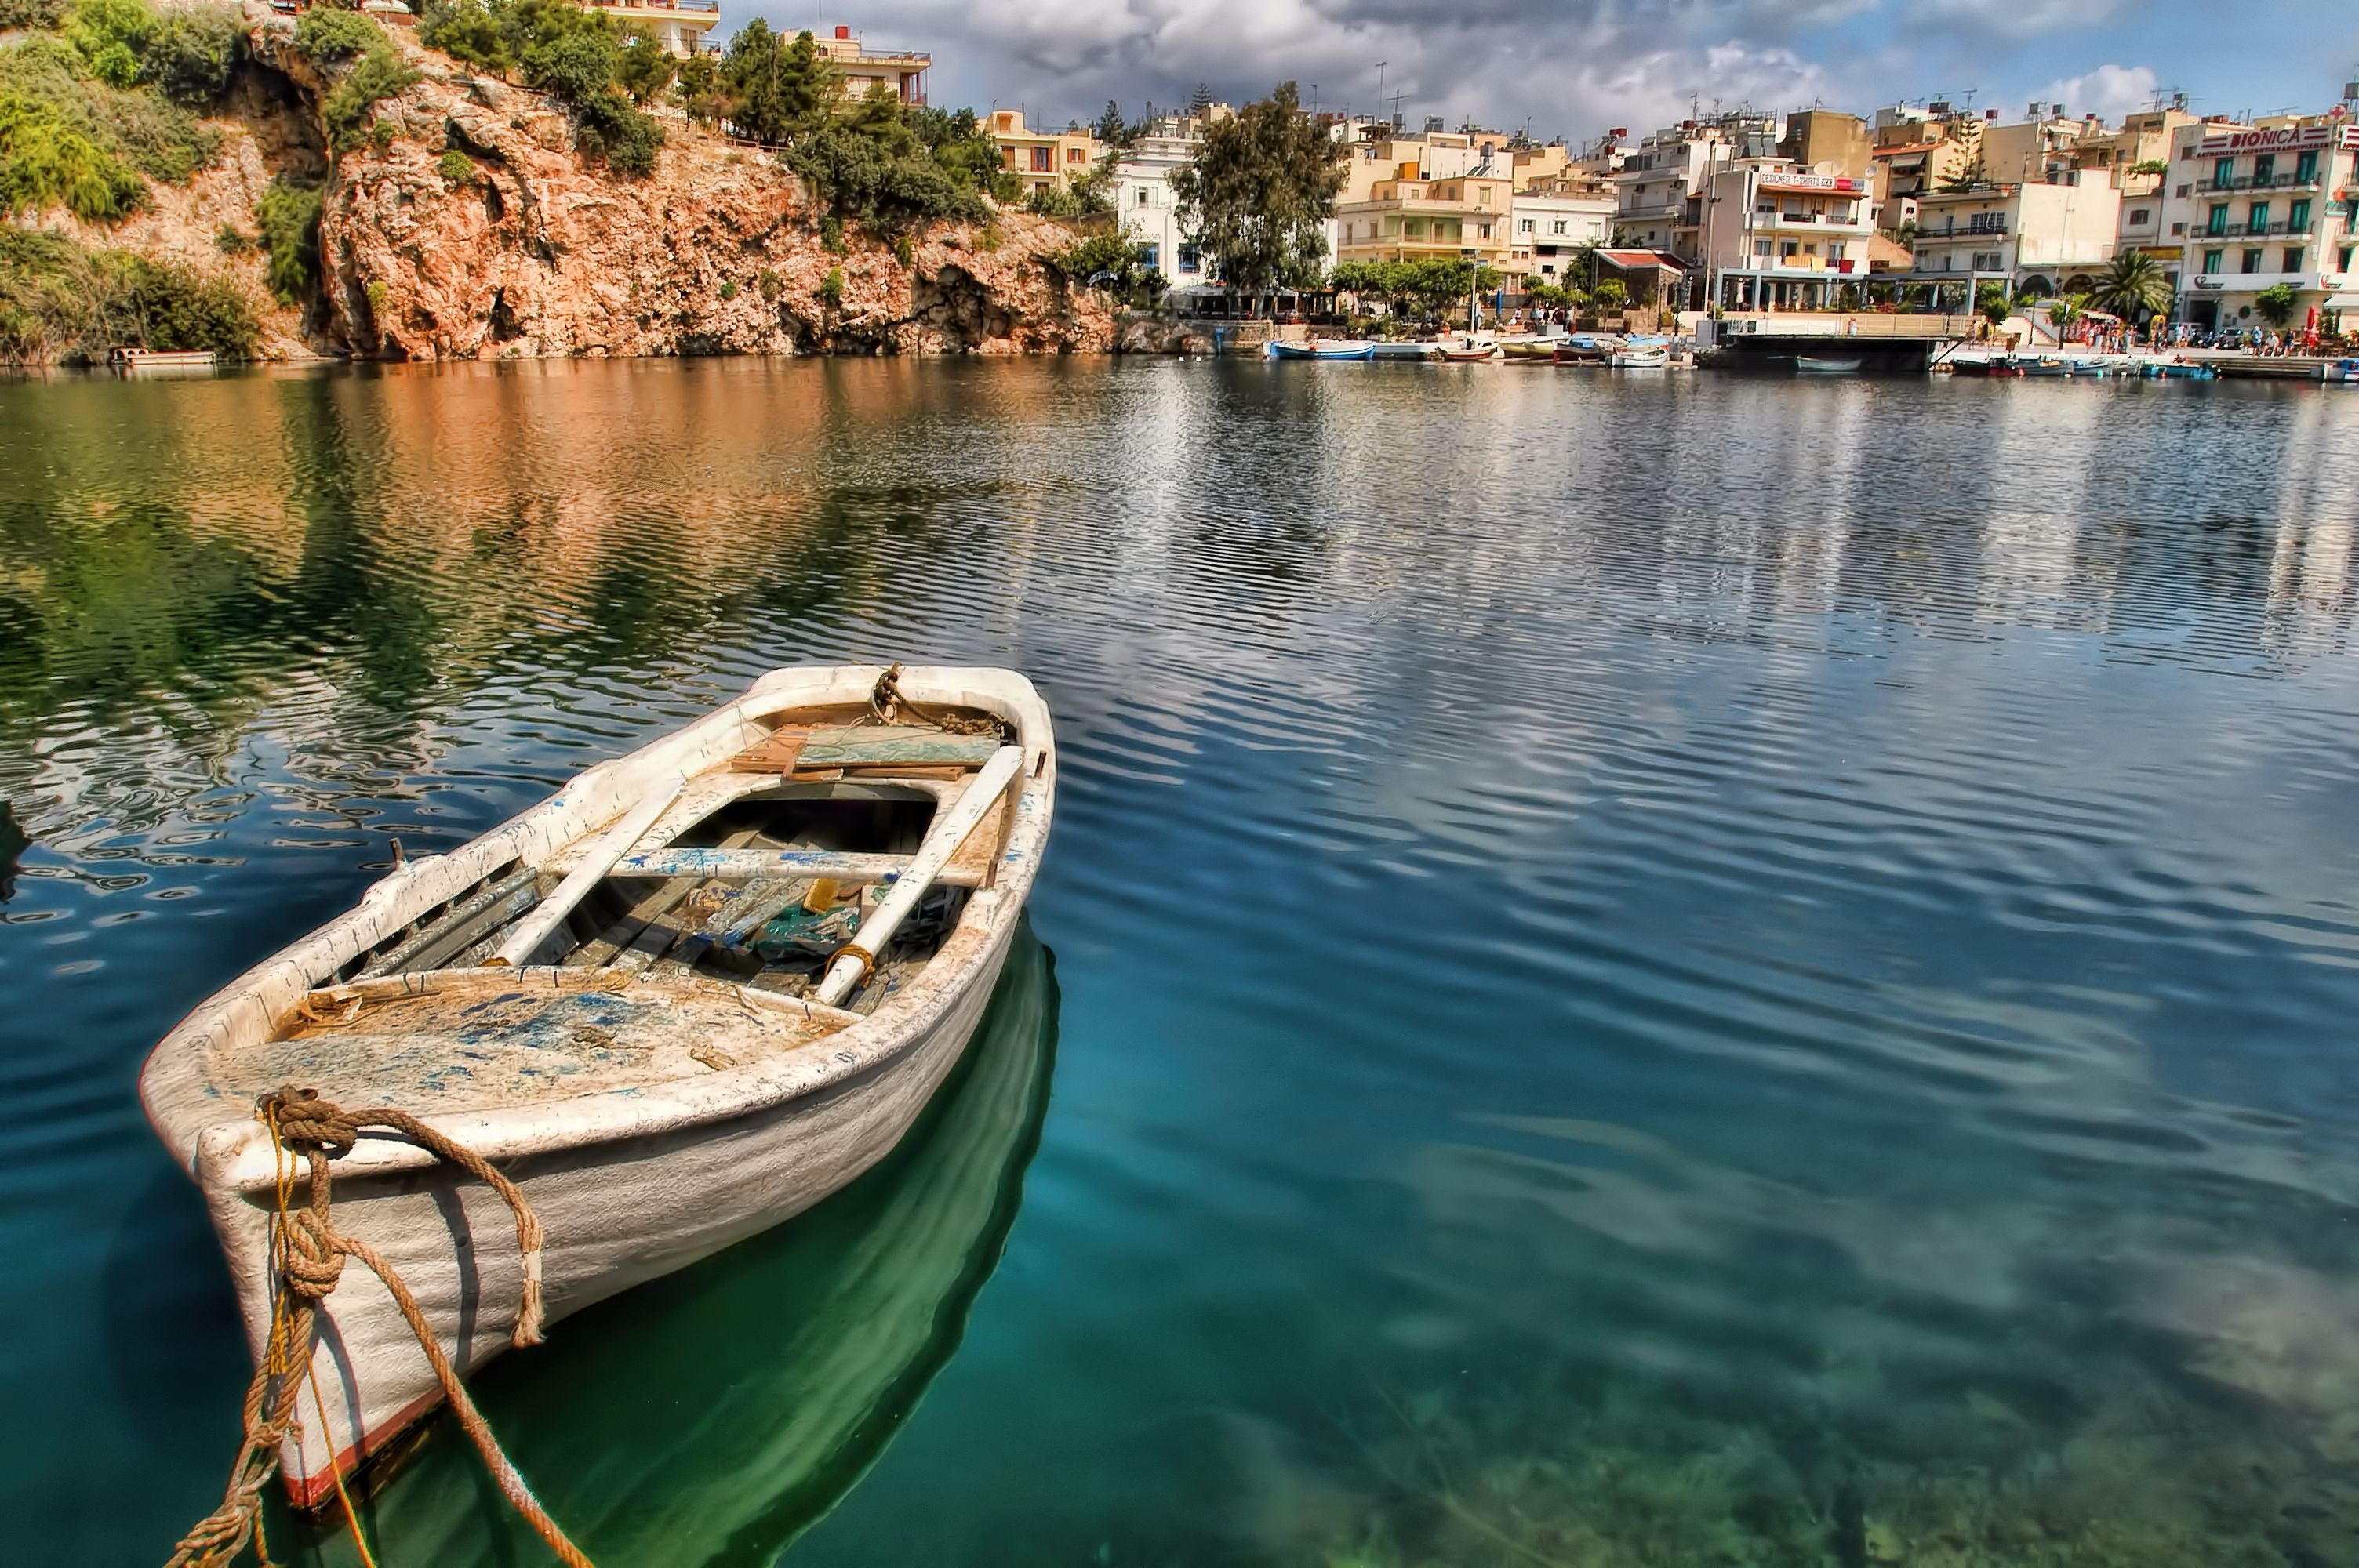
sea, water, boat, lake, river, canoe, reflection, vehicle, bay, waterway, boating, watercraft, crete, agiosnikolaos, watercraft rowing